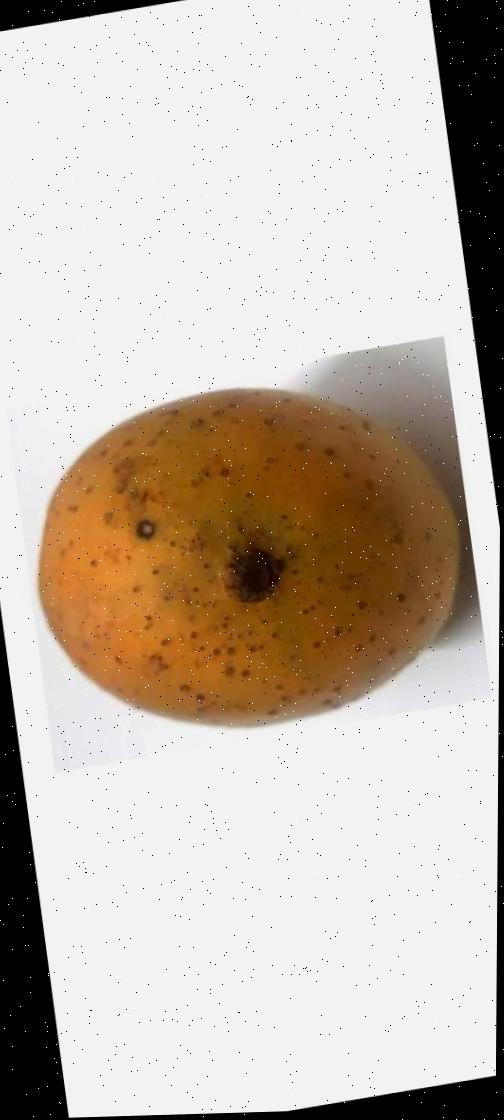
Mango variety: Gourmoti